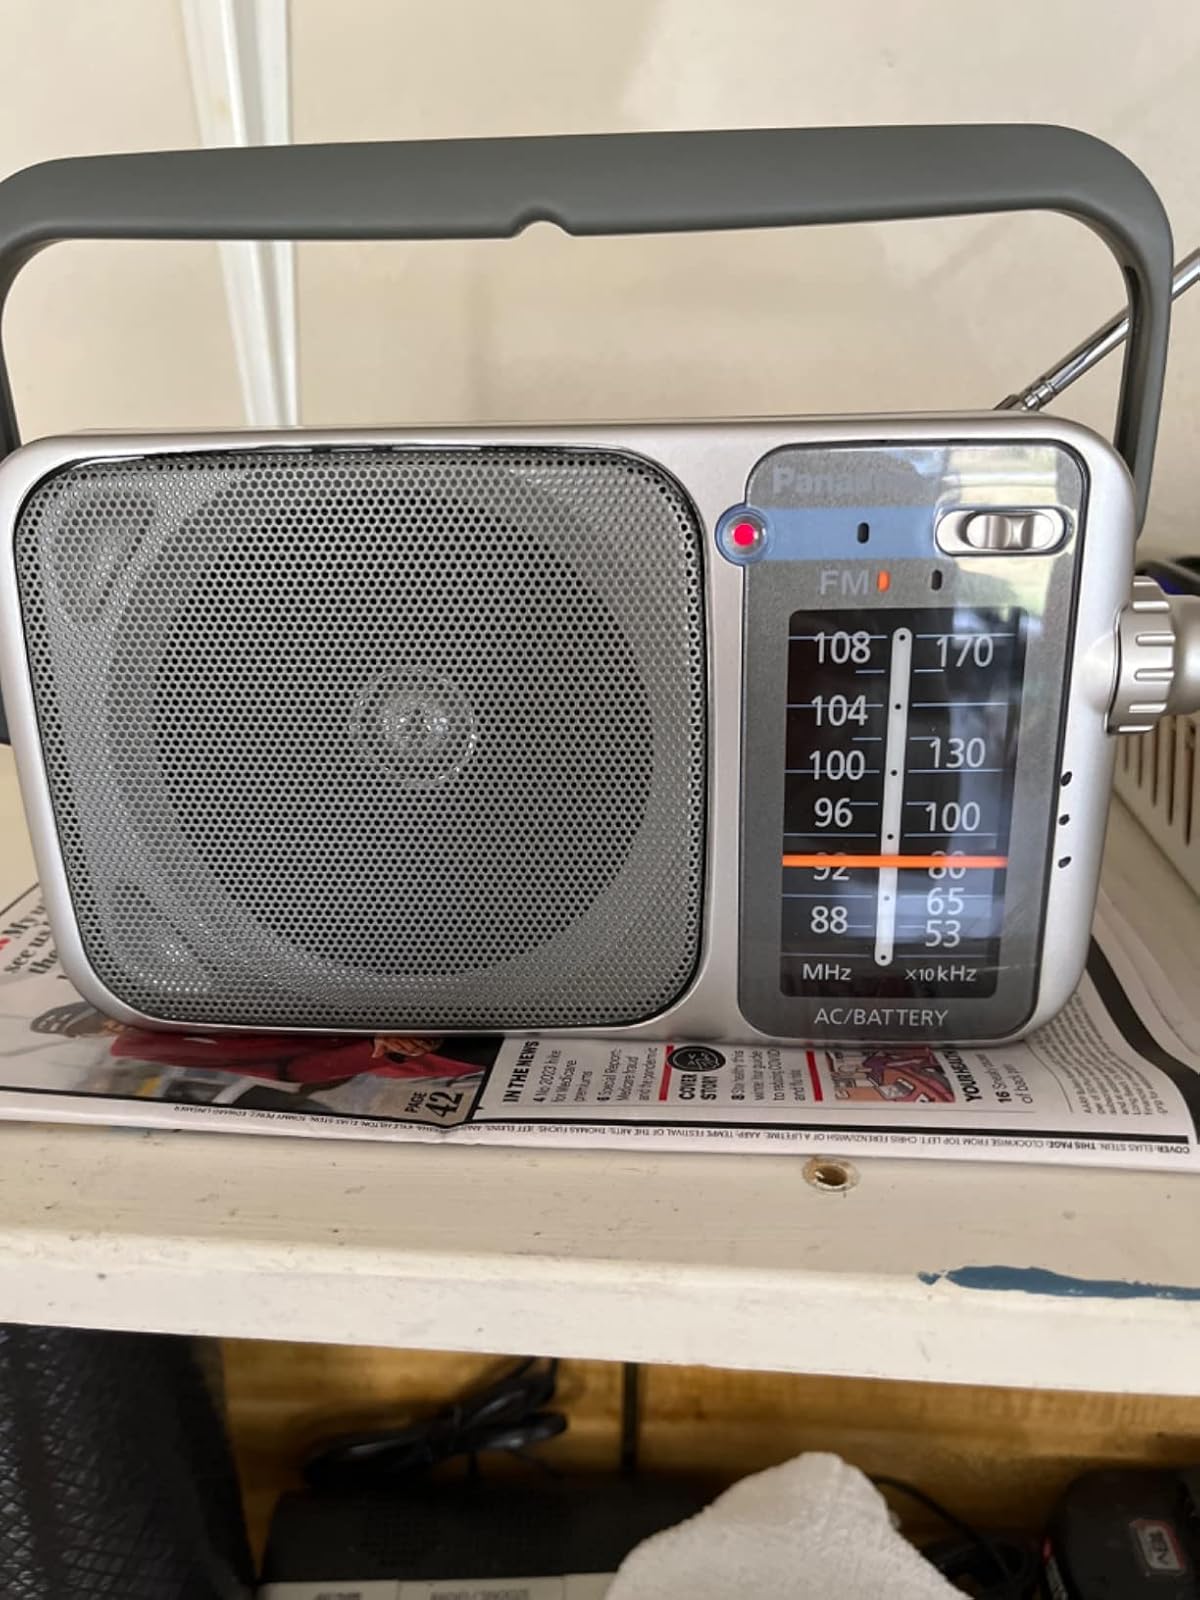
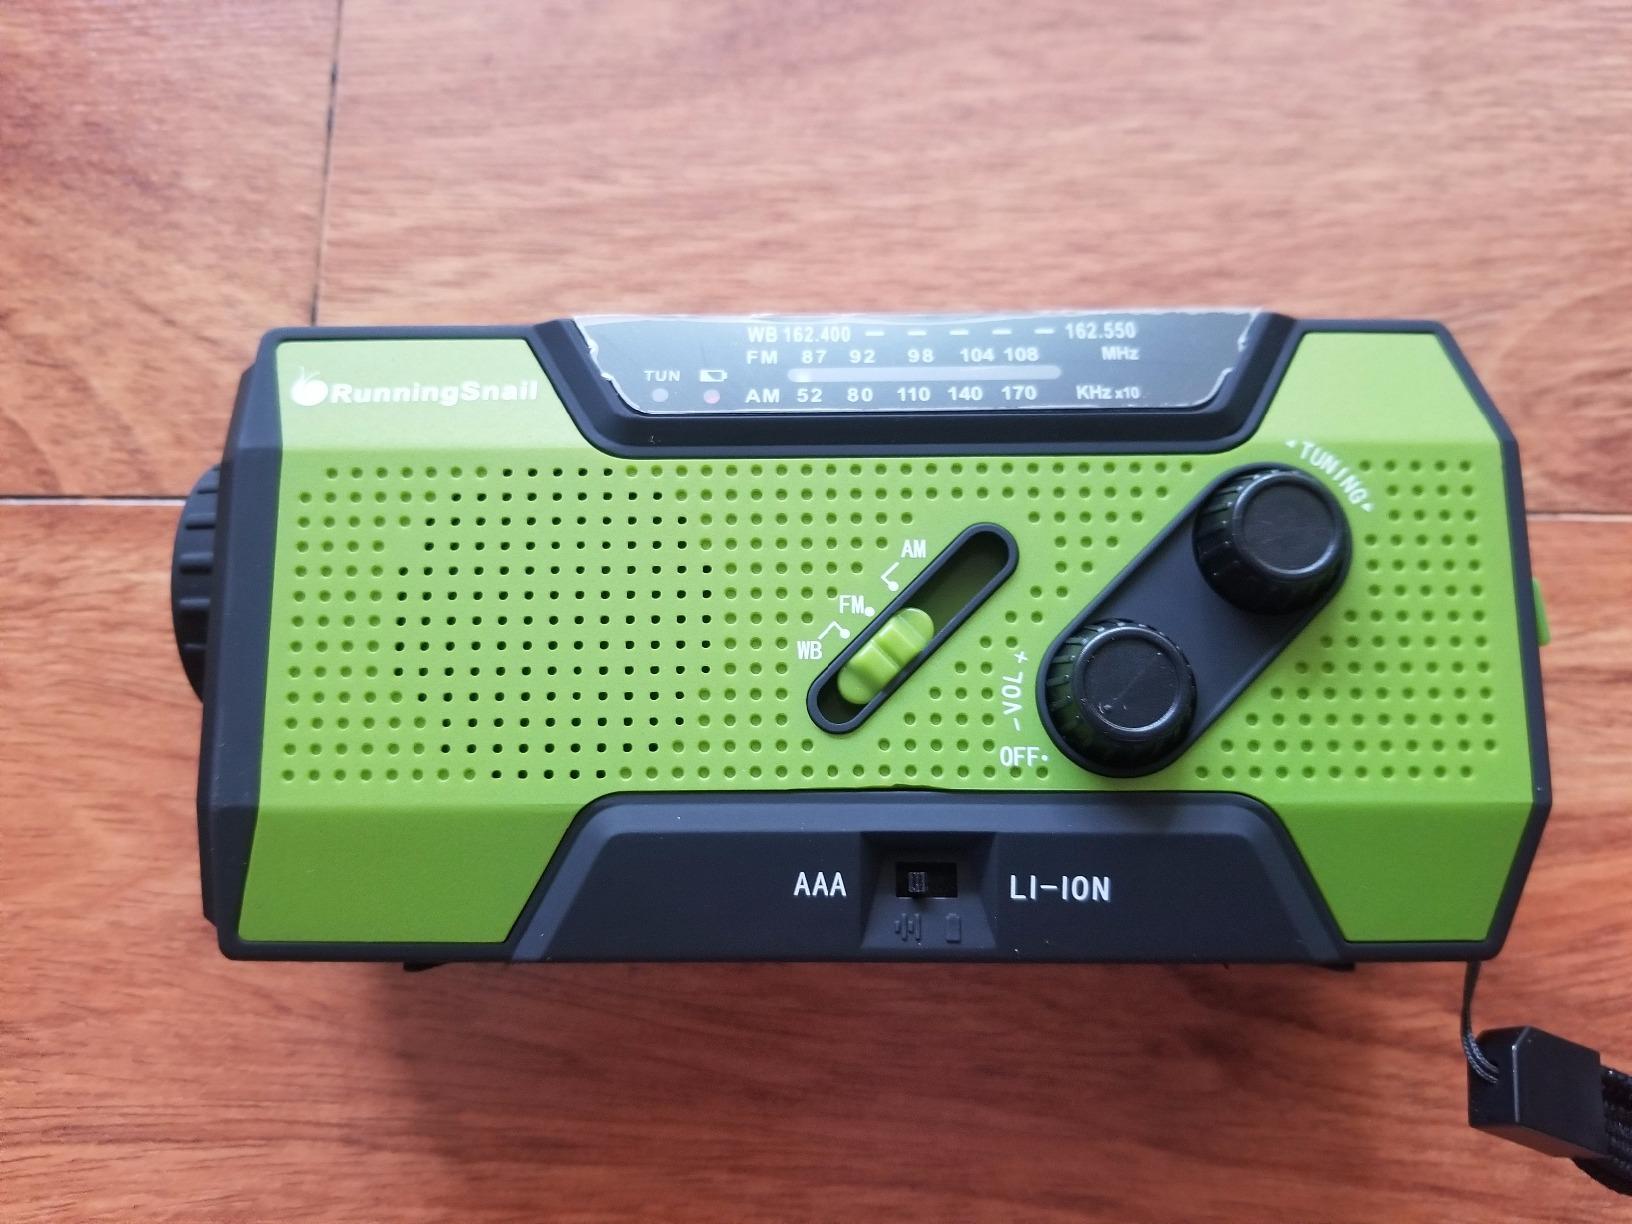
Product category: radio
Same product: no